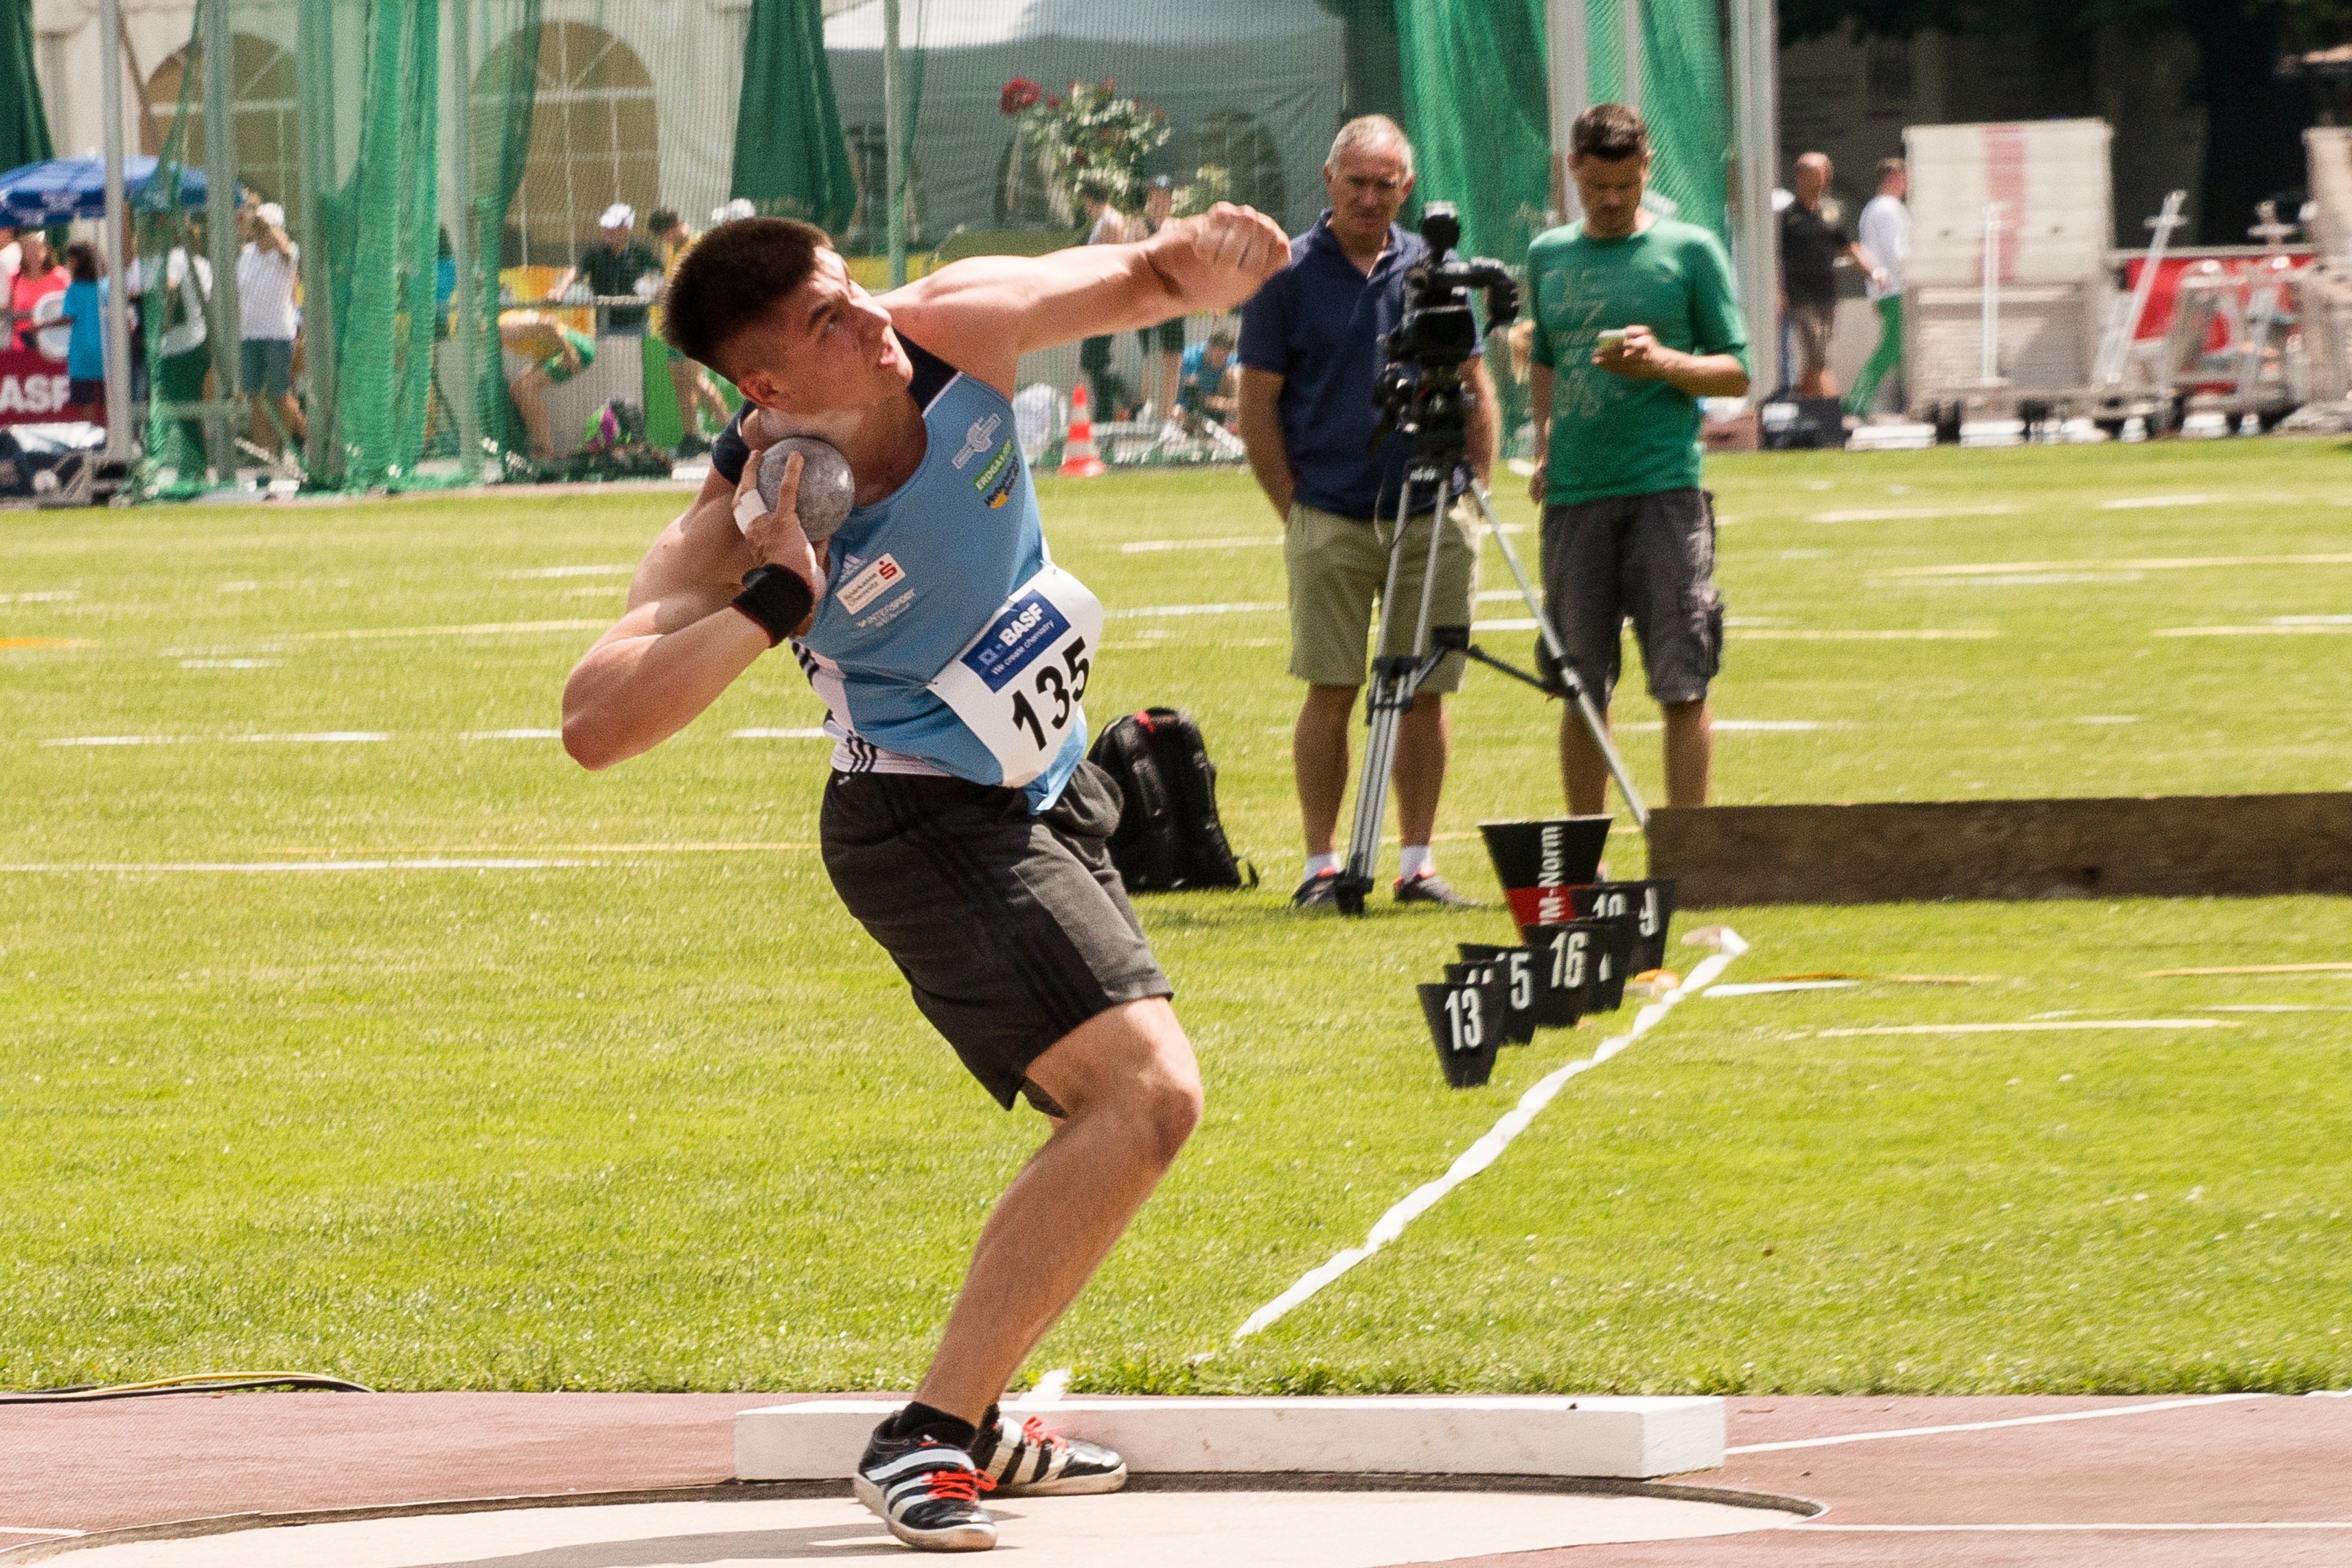
sport, sports, championship, athletics, sprint, throwing, ball butt, junior gala mannheim, human action, track and field athletics, shot put